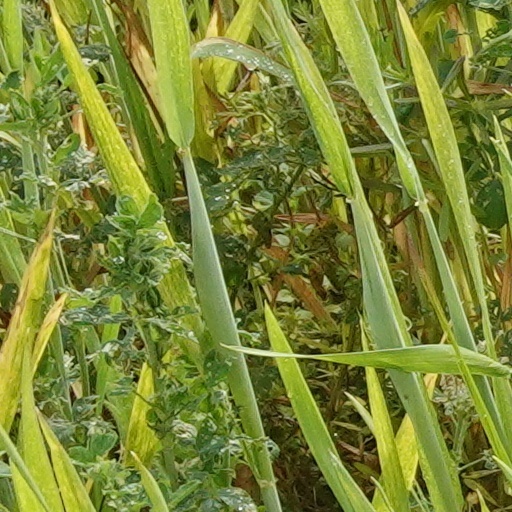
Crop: wheat